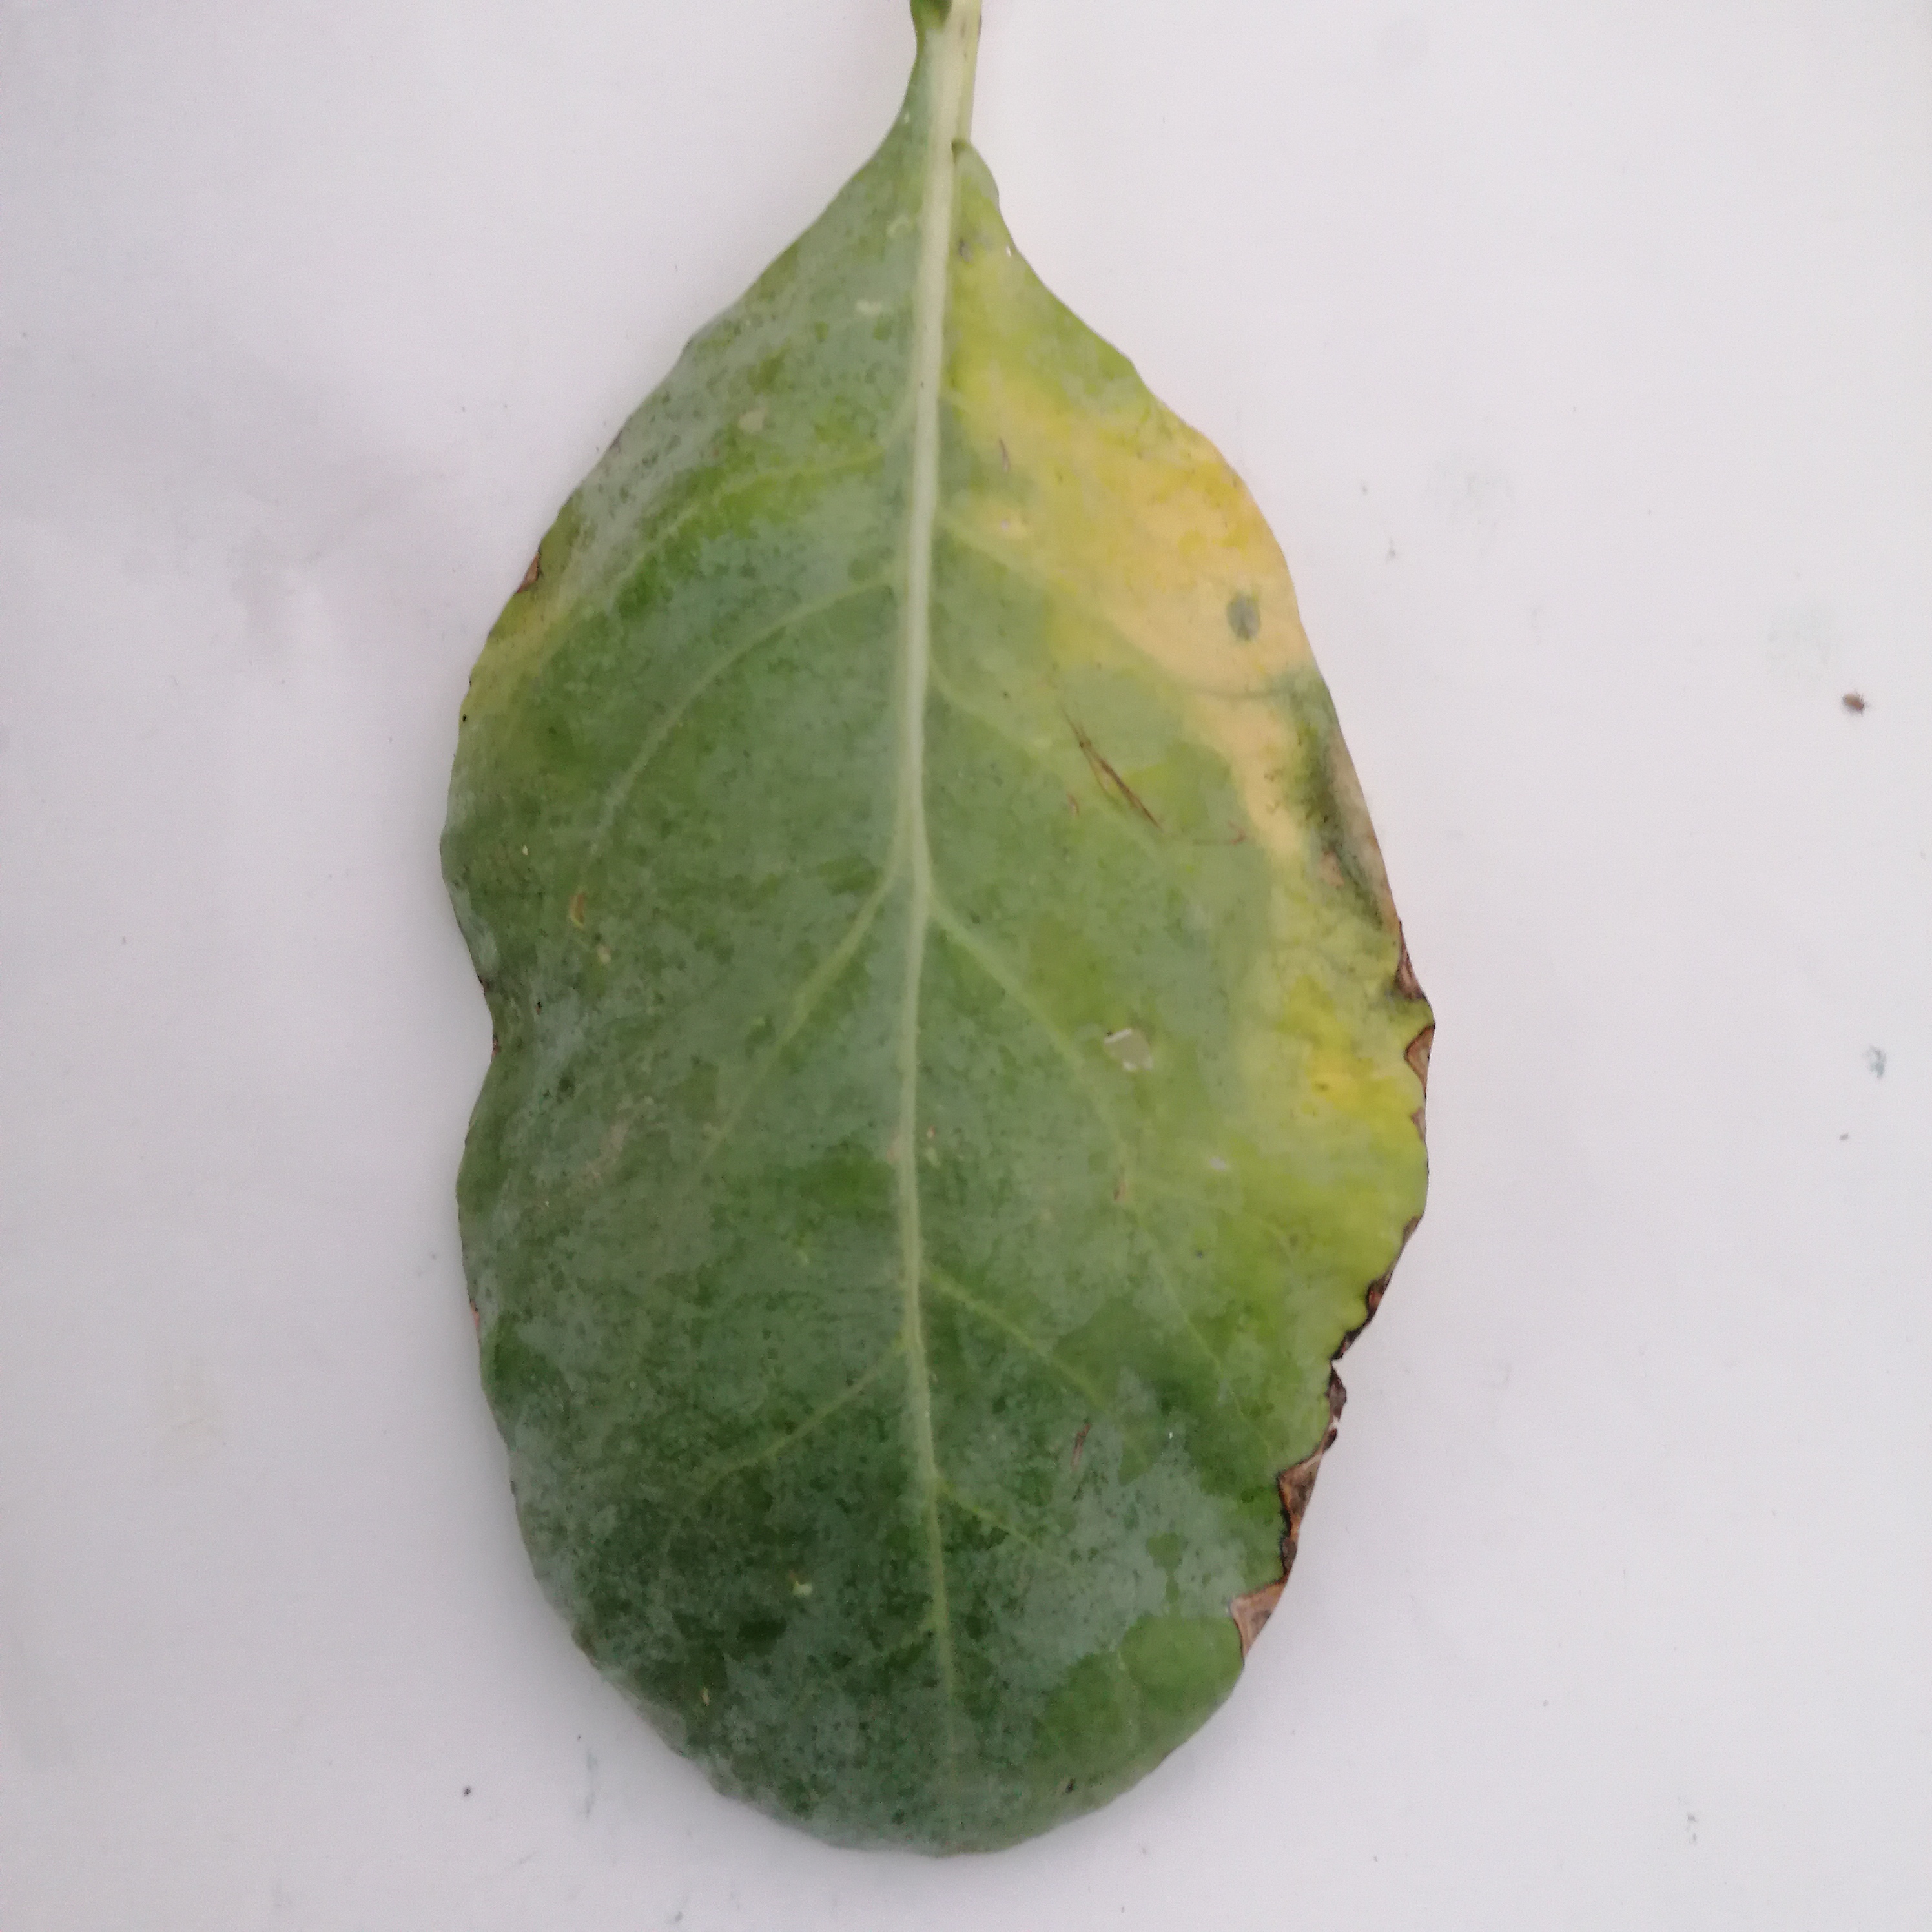
Label: Black Rot